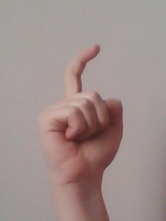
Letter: ra